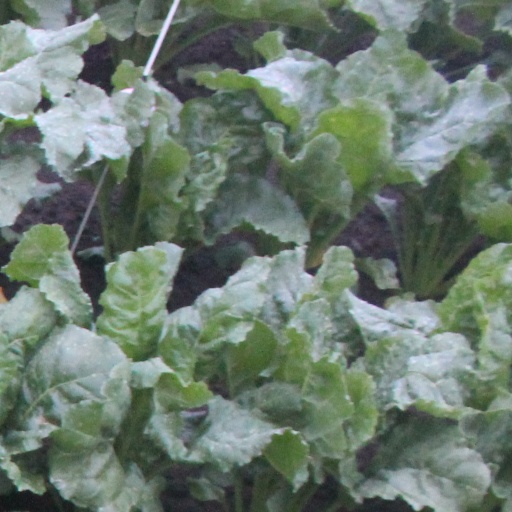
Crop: sugar beet